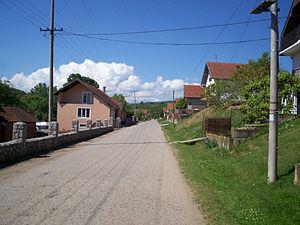
Donje Suhotno, Serbie
Donje Suhotno est un village de Serbie situé dans la municipalité d'Aleksinac, district de Nišava. Au recensement de 2011, il comptait 306 habitants.